Nikon 1 J1

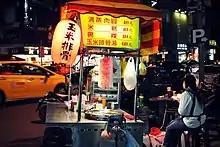
Photograph taken with Nikon 1 J1

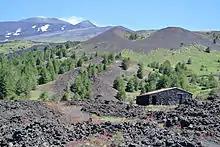
Landscape photograph (Mount Etna, Sicily) taken with Nikon 1 J1

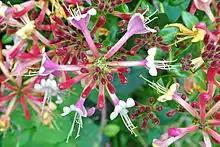
Macro close up of Honeysuckle taken with Nikon 1 J1 and 10-30mm zoom lens

Since its release in October 2011, there have been many reviews of the Nikon 1 J1. PCWorld gave the camera a positive review mentioning only minor drawbacks, such as the camera not coming with a user manual and not having external flash (although cameras exported since February 2012 now come with a User Manual on both print and CD as standard). When compared to photographs from a Nikon D3, the J1 held its own, exhibiting perfect exposure and vibrant colors. They also state the flash does not live up to expected standards and users need to increase the intensity when using it from a distance. The lens also locks easily and can become a hassle when trying to smoothly take photographs, but is fine once the user gets the hang of it.